Tactical Supply Wing RAF

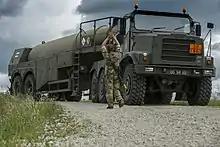
An Oshkosh Wheeled Refueller vehicle operated by the RAF Tactical Supply Wing.

TSW's primary role is supporting the deployment of helicopter operations, specialising in providing rotors-turning refuelling to helicopters and field refuelling of fixed-wing aircraft; this can done from the back of a transport aircraft, or deploy-able storage facilities, such as bowsers or pillow tanks, often in the field or at austere temporary sites.